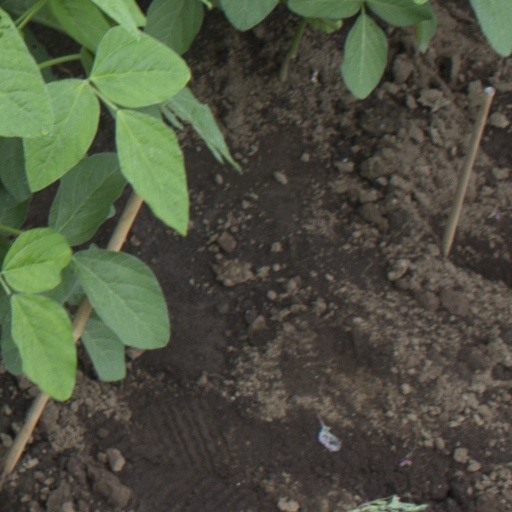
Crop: soybean